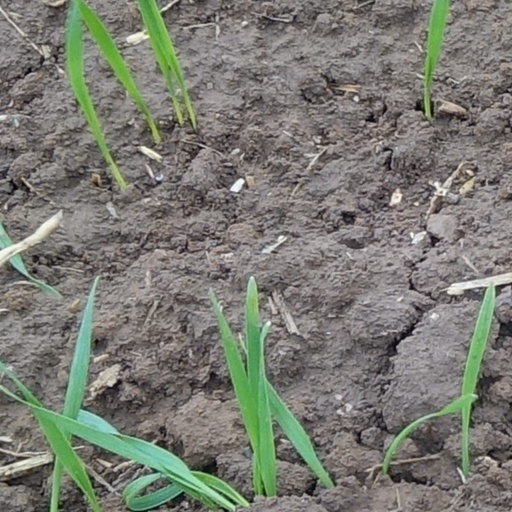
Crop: wheat